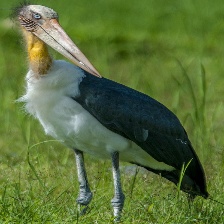
Species: LESSER ADJUTANT
Scientific name: LEPTOPTILOS JAVANICUS
ImageNet parent category: white_stork